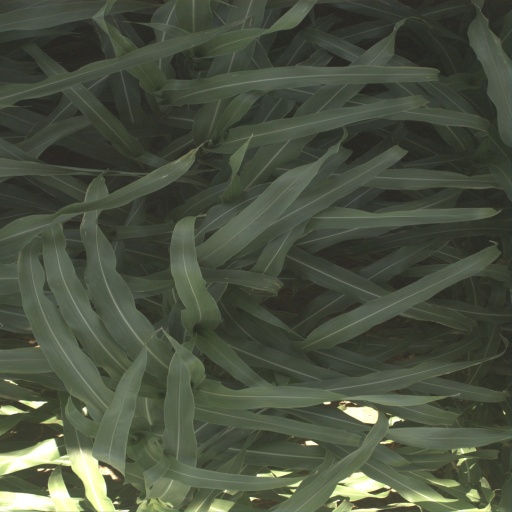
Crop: sorghum